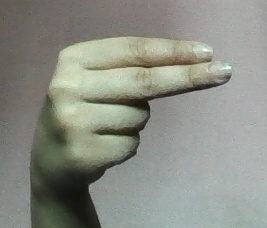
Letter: ain